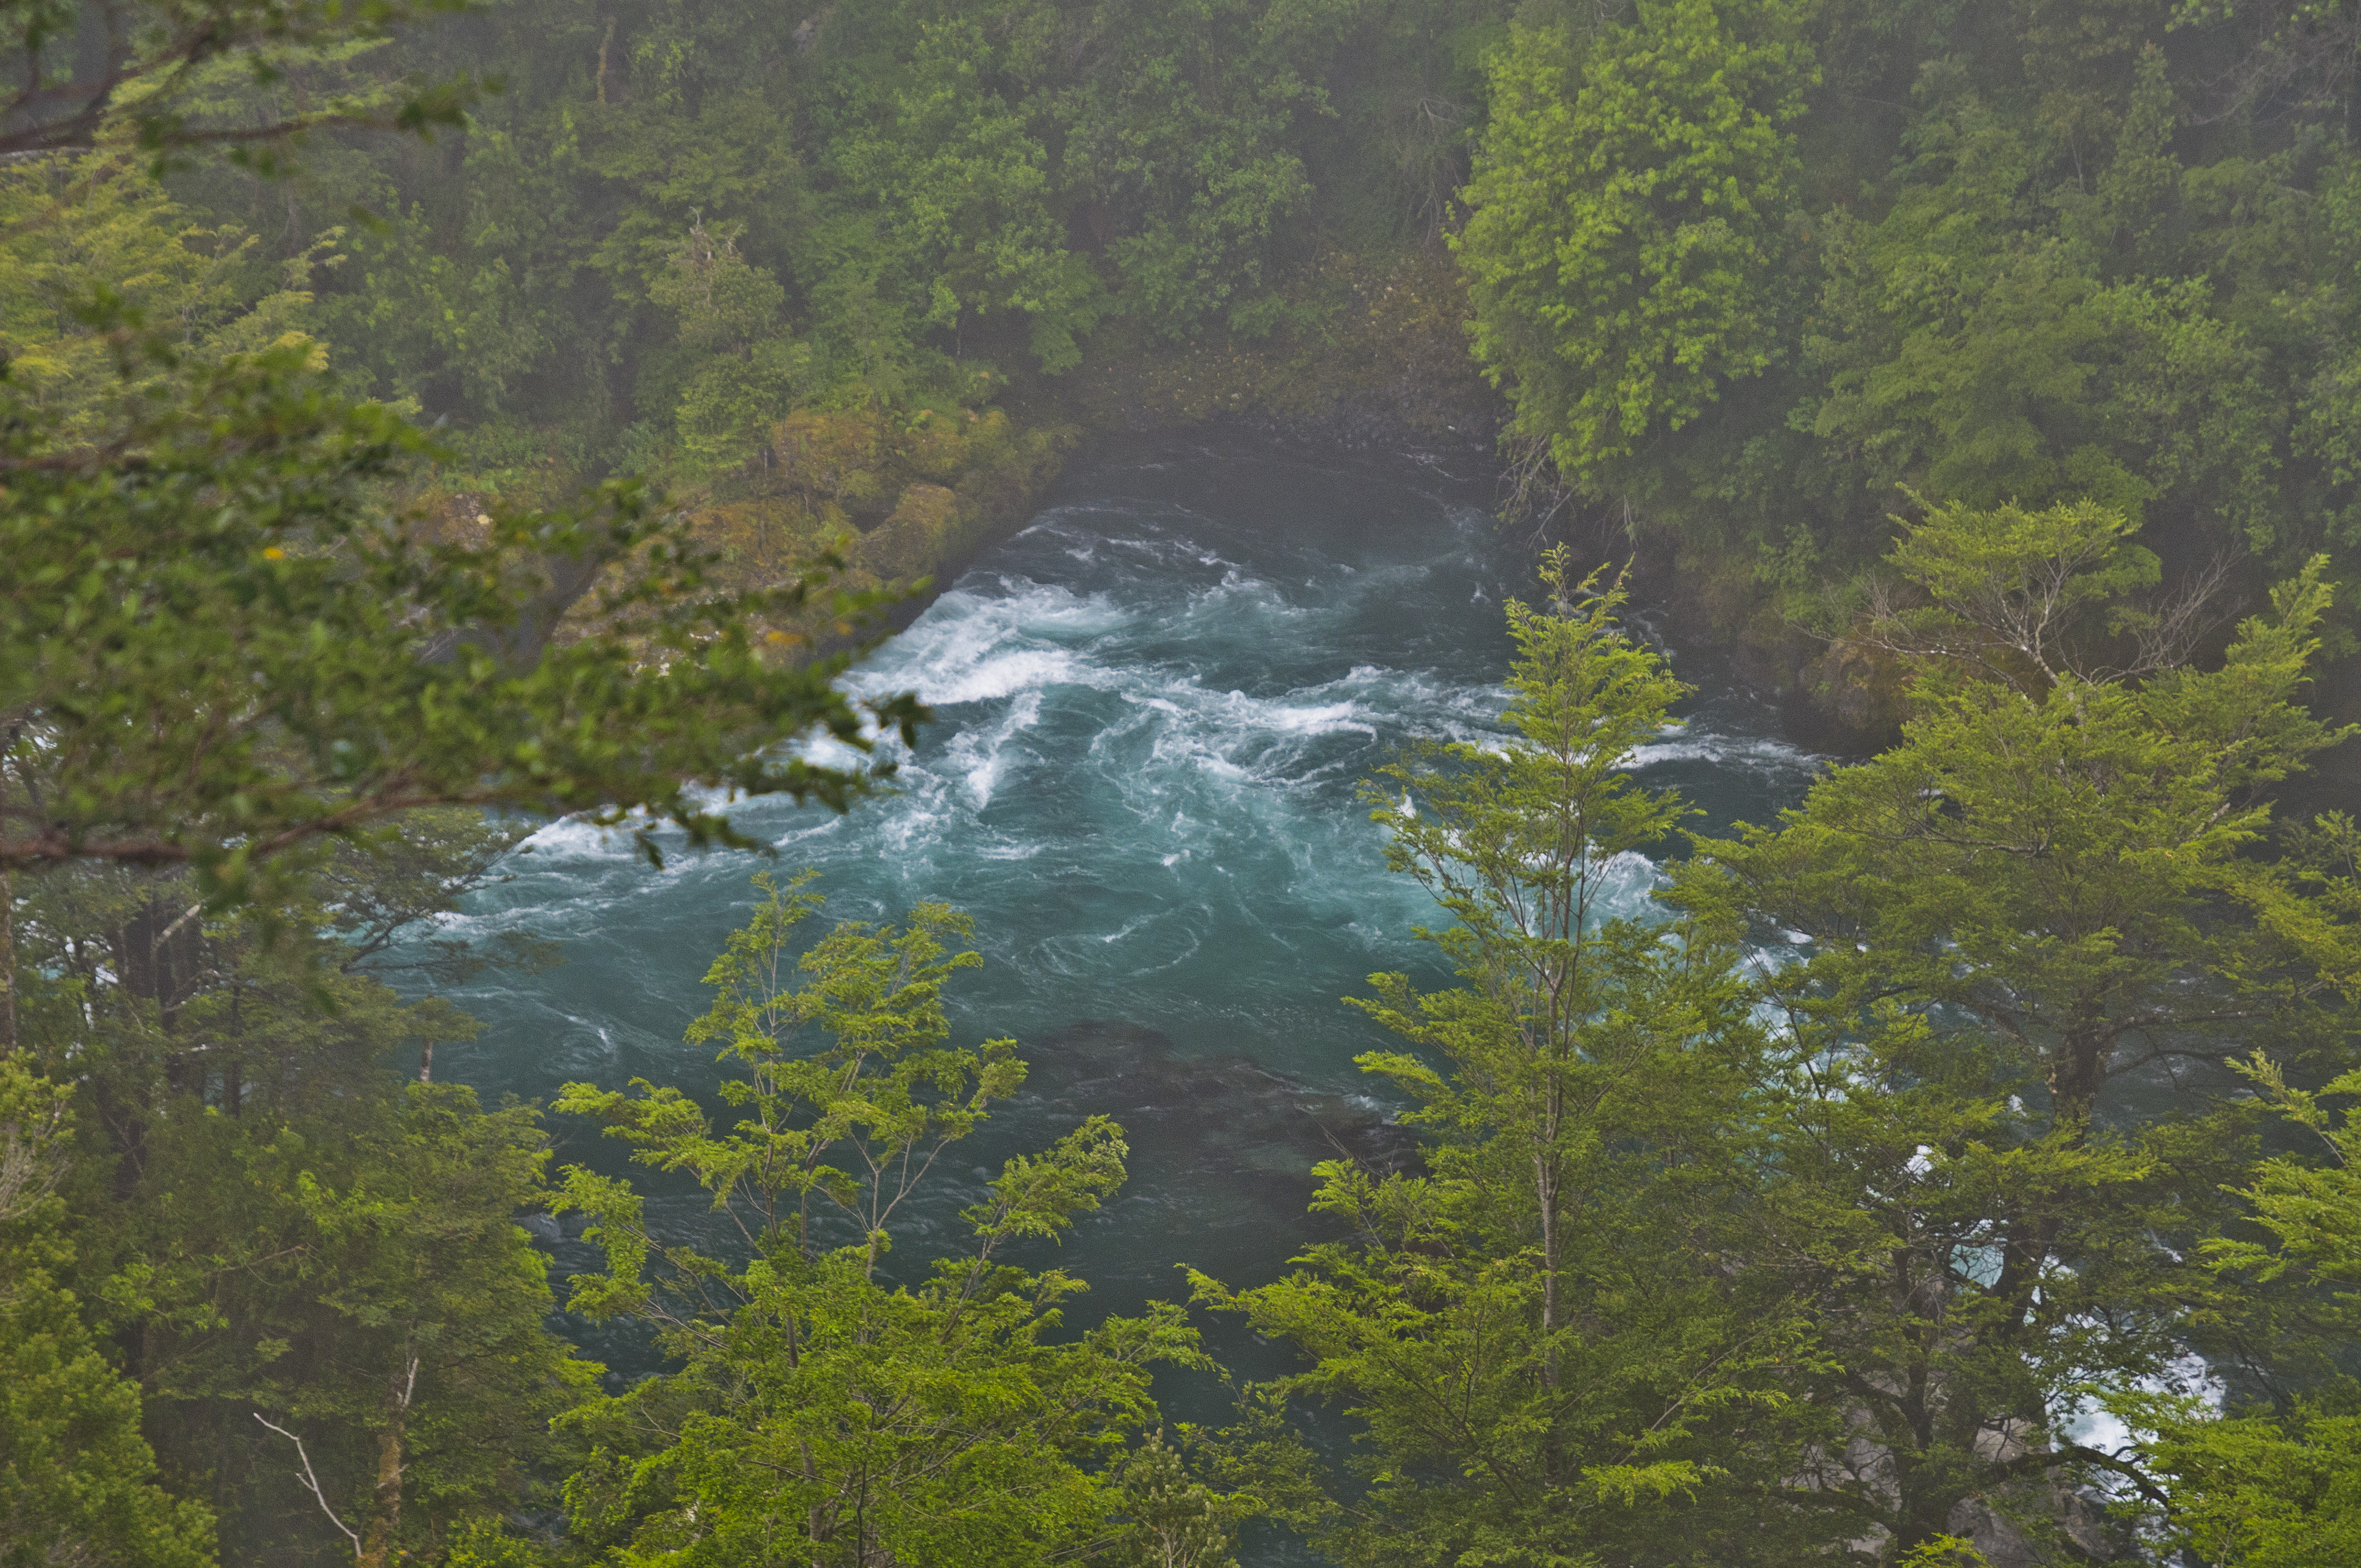
landscape, tree, water, nature, forest, waterfall, wilderness, mountain, leaf, lake, river, valley, stream, reflection, jungle, autumn, rapid, nikon, ridge, chile, body of water, vegetation, rainforest, woodland, habitat, loch, water feature, ecosystem, d300, natural environment, atmospheric phenomenon, mountainous landforms